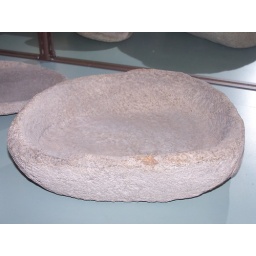
A stone bowl from Fremont Island in the Great Salt Lake.